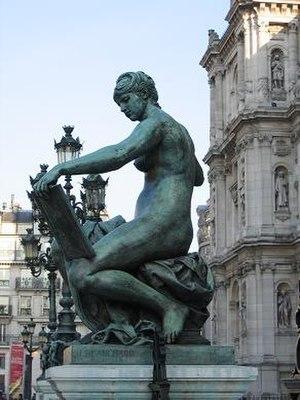
Statue